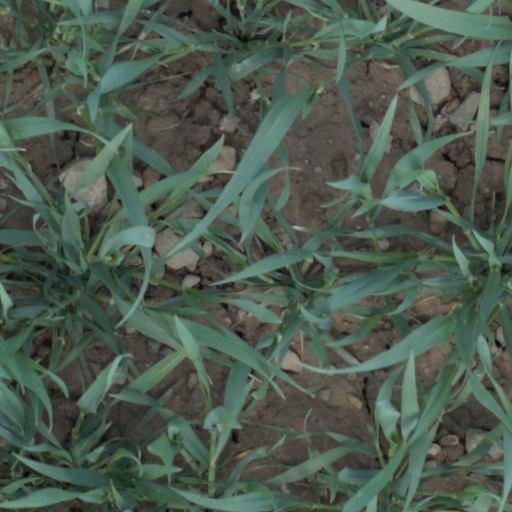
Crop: wheat